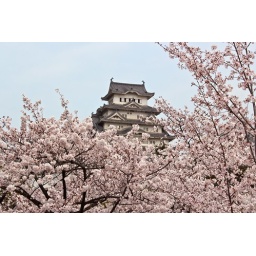
Himeji castle over the Sakura trees